Alarm clock

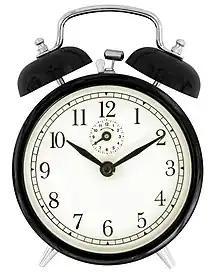
A traditional wind-up (key-wound), mechanical spring-powered alarm clock

An alarm clock or alarm is a clock that is designed to alert an individual or group of people at a specified time. The primary function of these clocks is to awaken people from their night's sleep or short naps; they can sometimes be used for other reminders as well. Most alarm clocks make sounds; some make light or vibration. Some have sensors to identify when a person is in a light stage of sleep, in order to avoid waking someone who is deeply asleep, which causes tiredness, even if the person has had adequate sleep. To turn off the sound or light, a button or handle on the clock is pressed; most clocks automatically turn off the alarm if left unattended long enough. A classic analog alarm clock has an extra hand or inset dial that is used to show the time at which the alarm will ring. Alarm clock functions are also used in mobile phones, watches, and computers.